Elizabeth Gertrude Britton

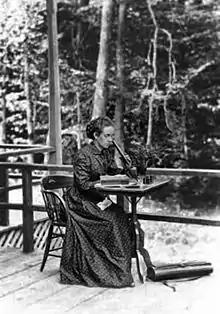
Britton using a microscope, 1886

Britton traveled to various locations in the United States to collect botanical specimens, including the Great Dismal Swamp, the Adirondack Mountains, and the mountains of North Carolina. She accompanied Nathaniel on 23 of the 25 trips he made to the islands of the Caribbean and West Indies. Under her own name, she published her findings in the "Bulletin" in 1913–1915. Britton wrote the chapters concerning mosses for Nathaniel's "Flora of Bermuda" and "The Bahama Flora".